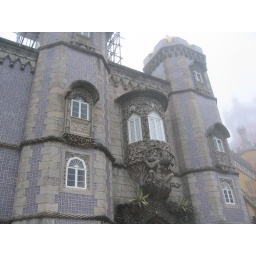
A castle in the Sintra mountains is just barely visible in the fog, even from up close.